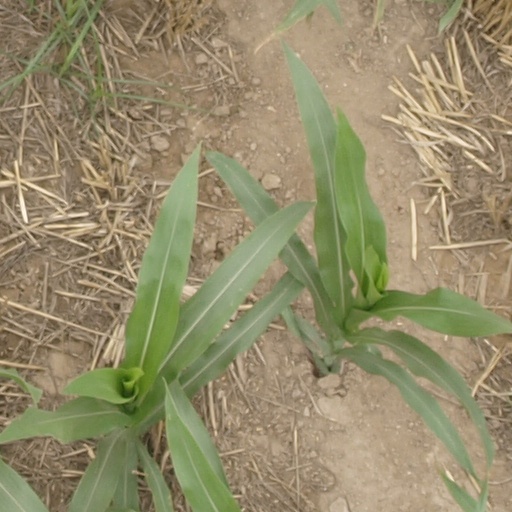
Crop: maize; corn